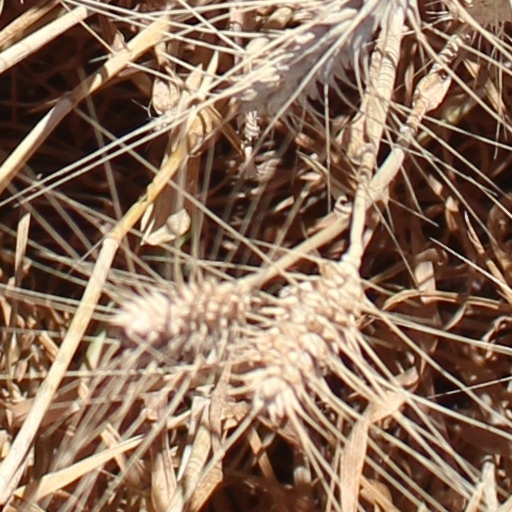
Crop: wheat